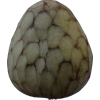
Label: cherimoya